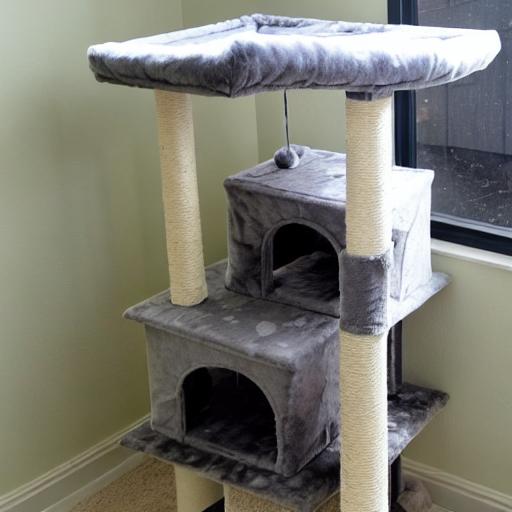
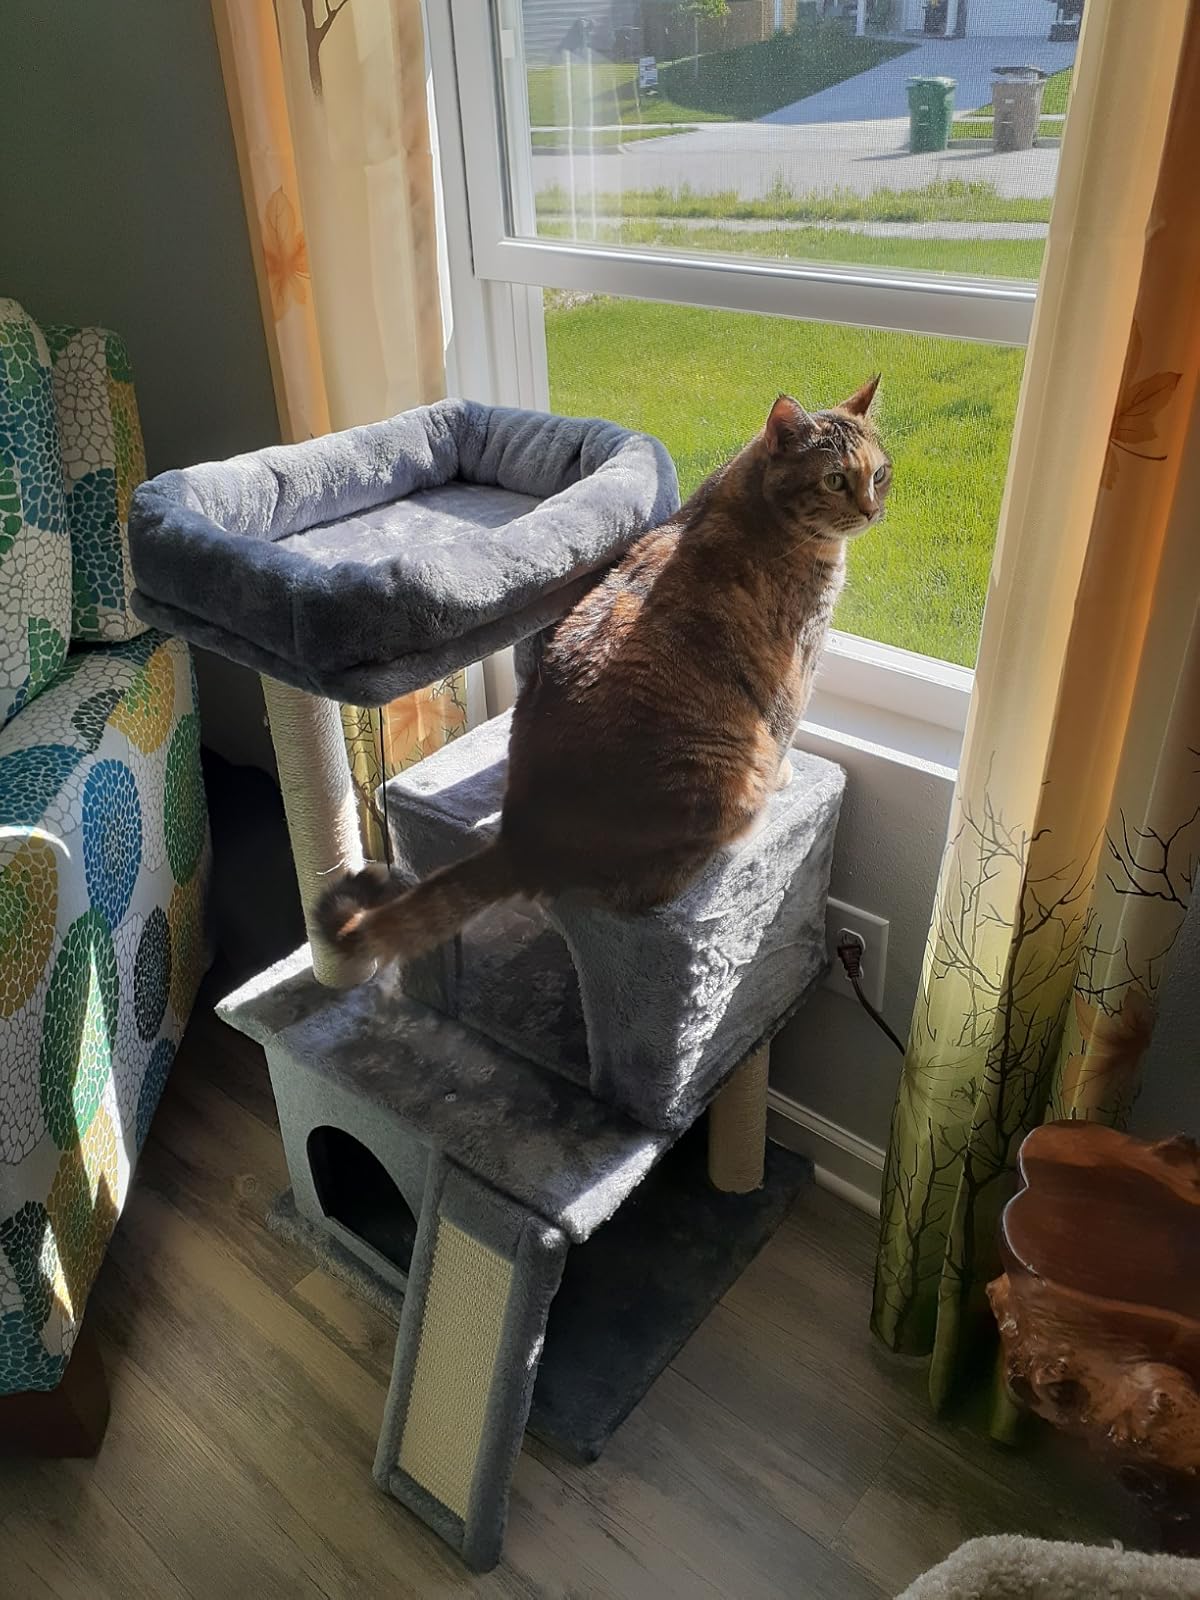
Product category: items_cat tree
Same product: no